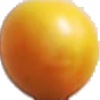
Label: cherry_wax_yellow